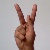
The image shows a hand gesture representing the letter 'K' in Indian Sign Language.